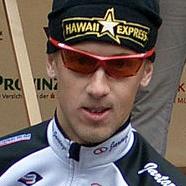
Age: 24